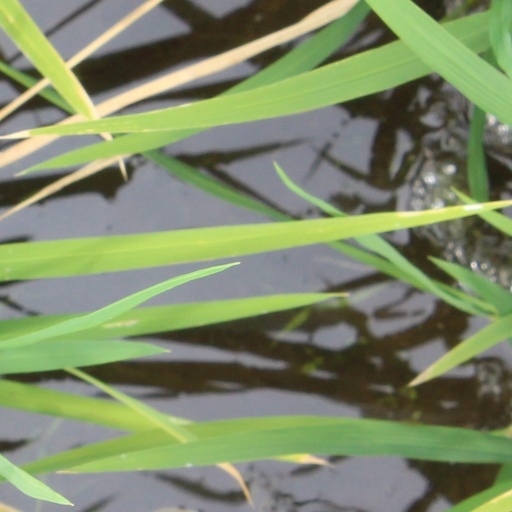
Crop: rice